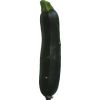
Label: dark_zucchini